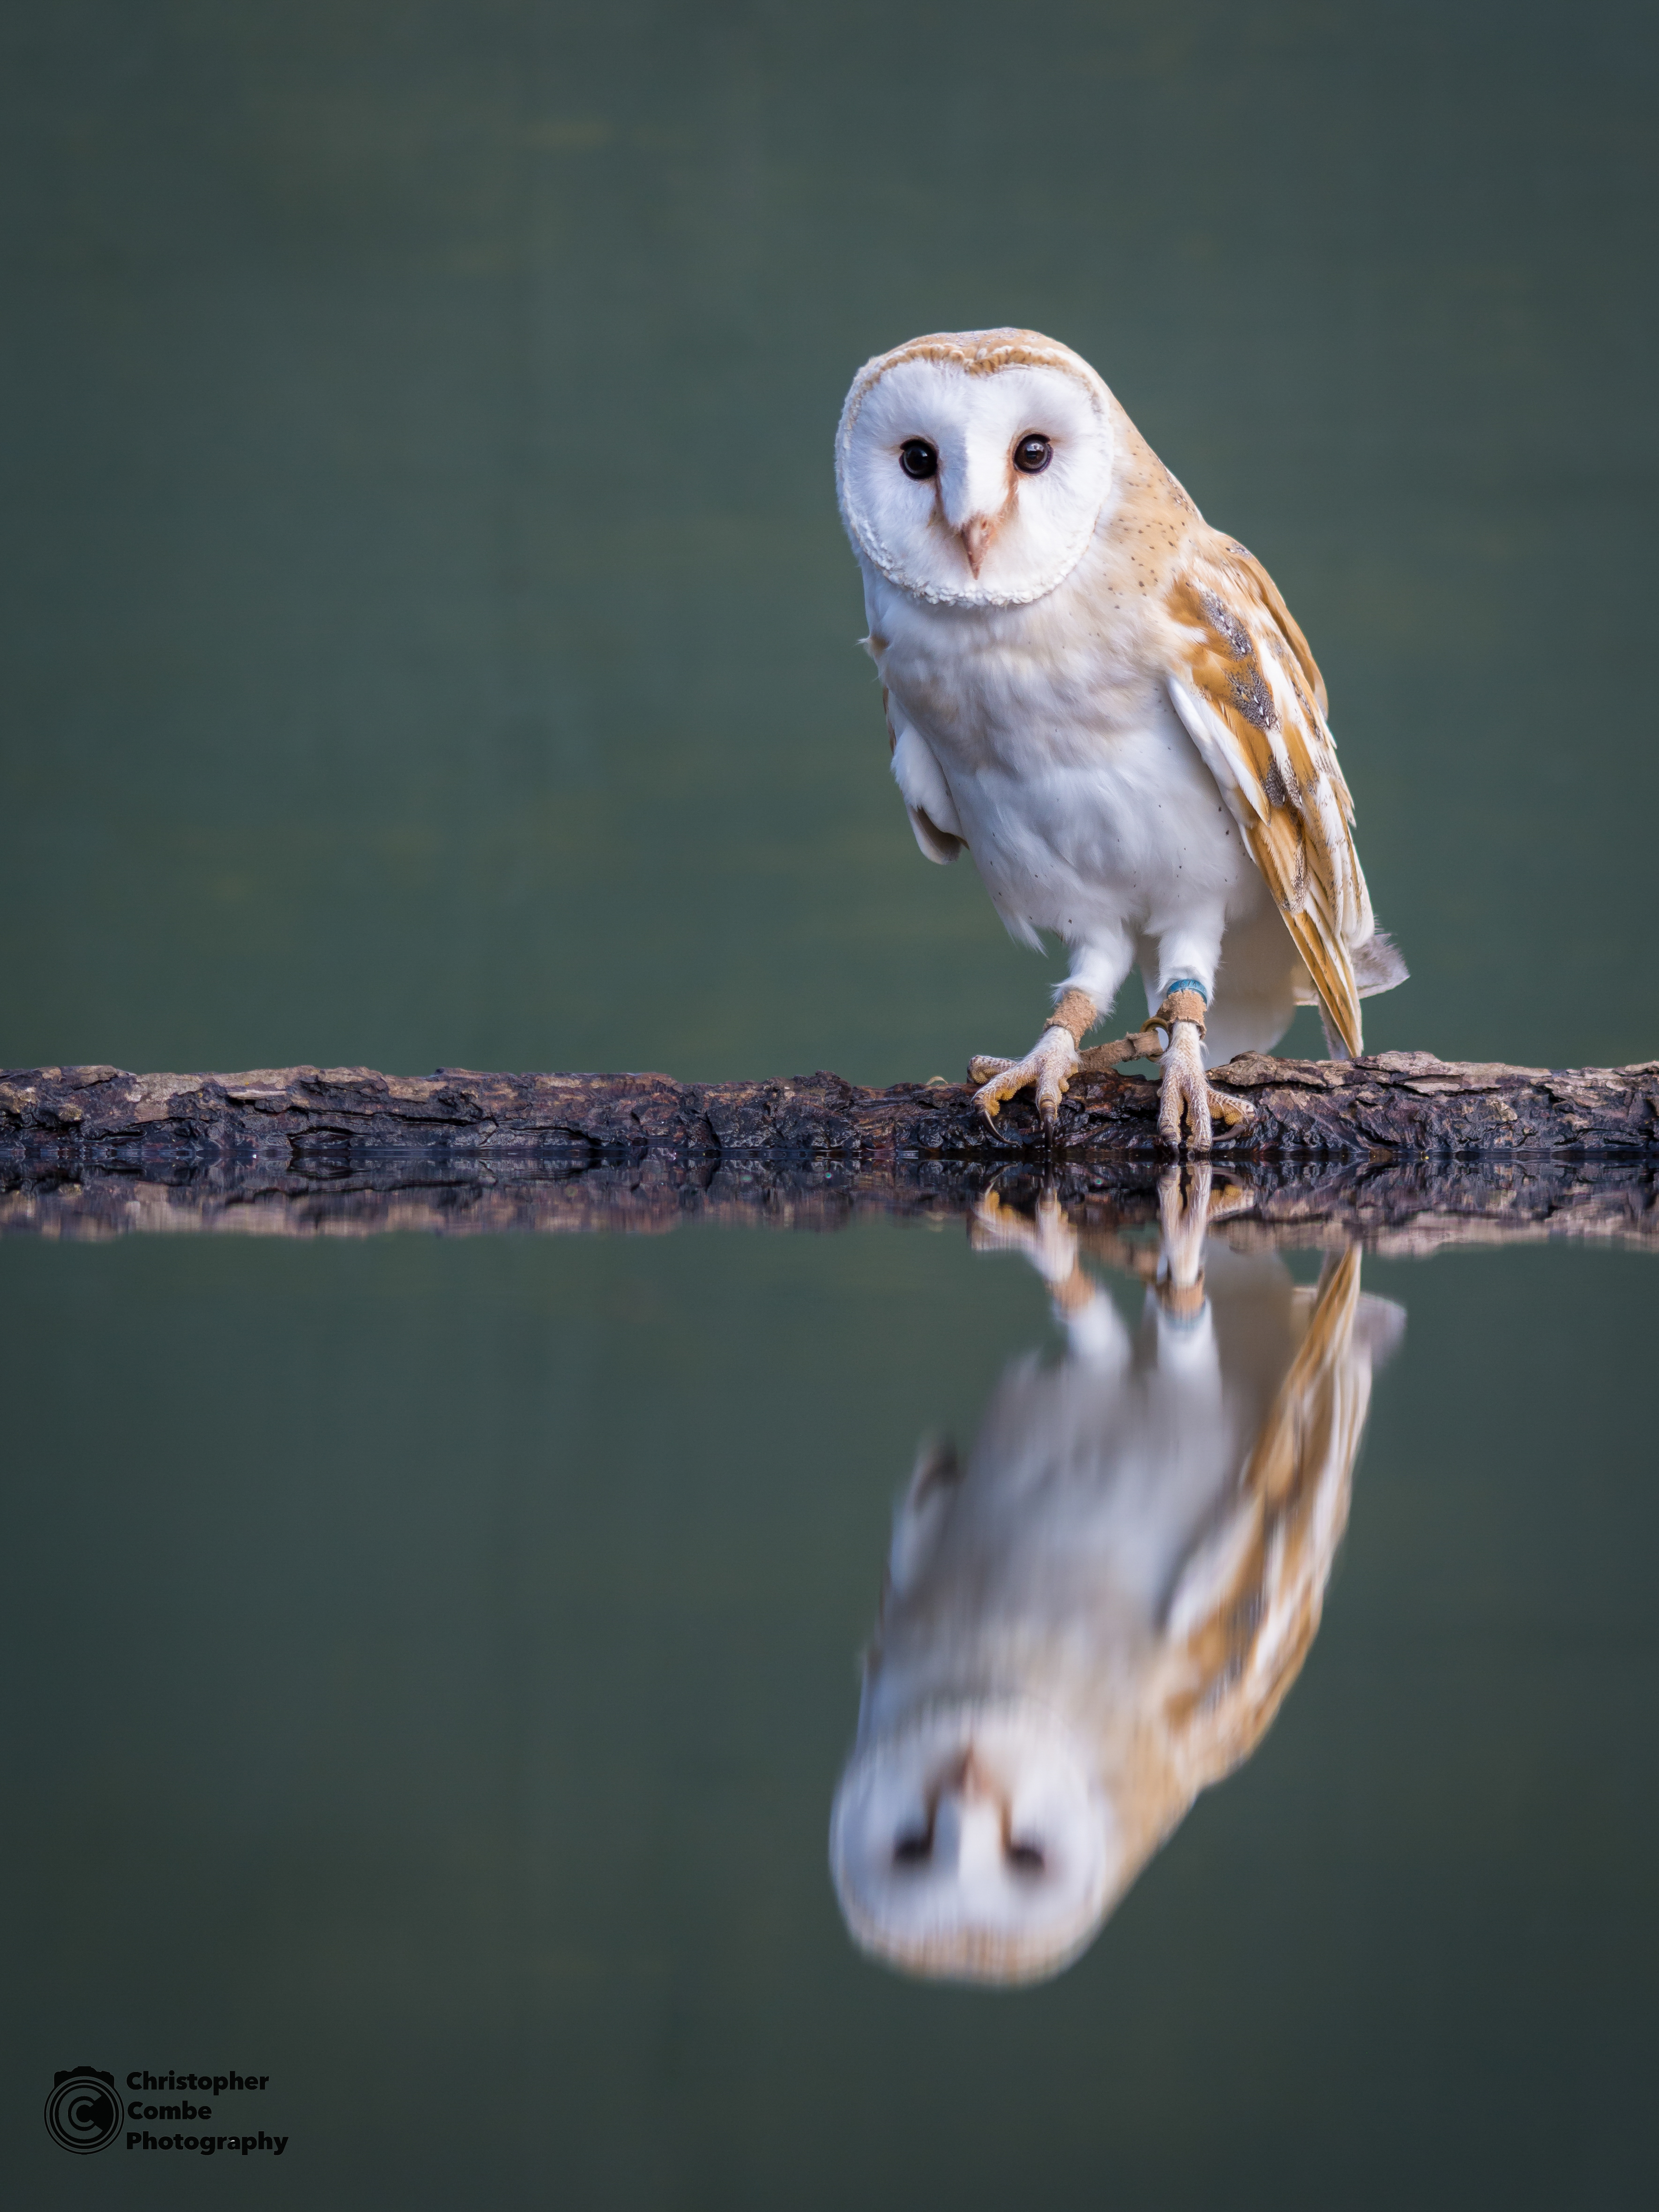
tree, water, nature, bird, wing, wood, white, wildlife, wild, green, reflection, beak, nikon, hawk, owl, fauna, bird of prey, close up, uk, england, eyes, vertebrate, sigma, sparrow, falcon, northumberland, 70300, nikond7100